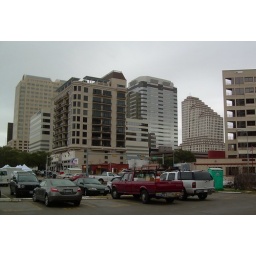
pickup truck in the parking lot for the Austin Farmers Market, with the Chase Bank building in the background